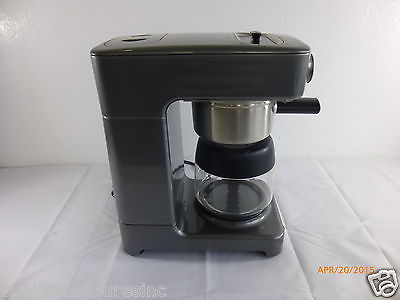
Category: coffee maker